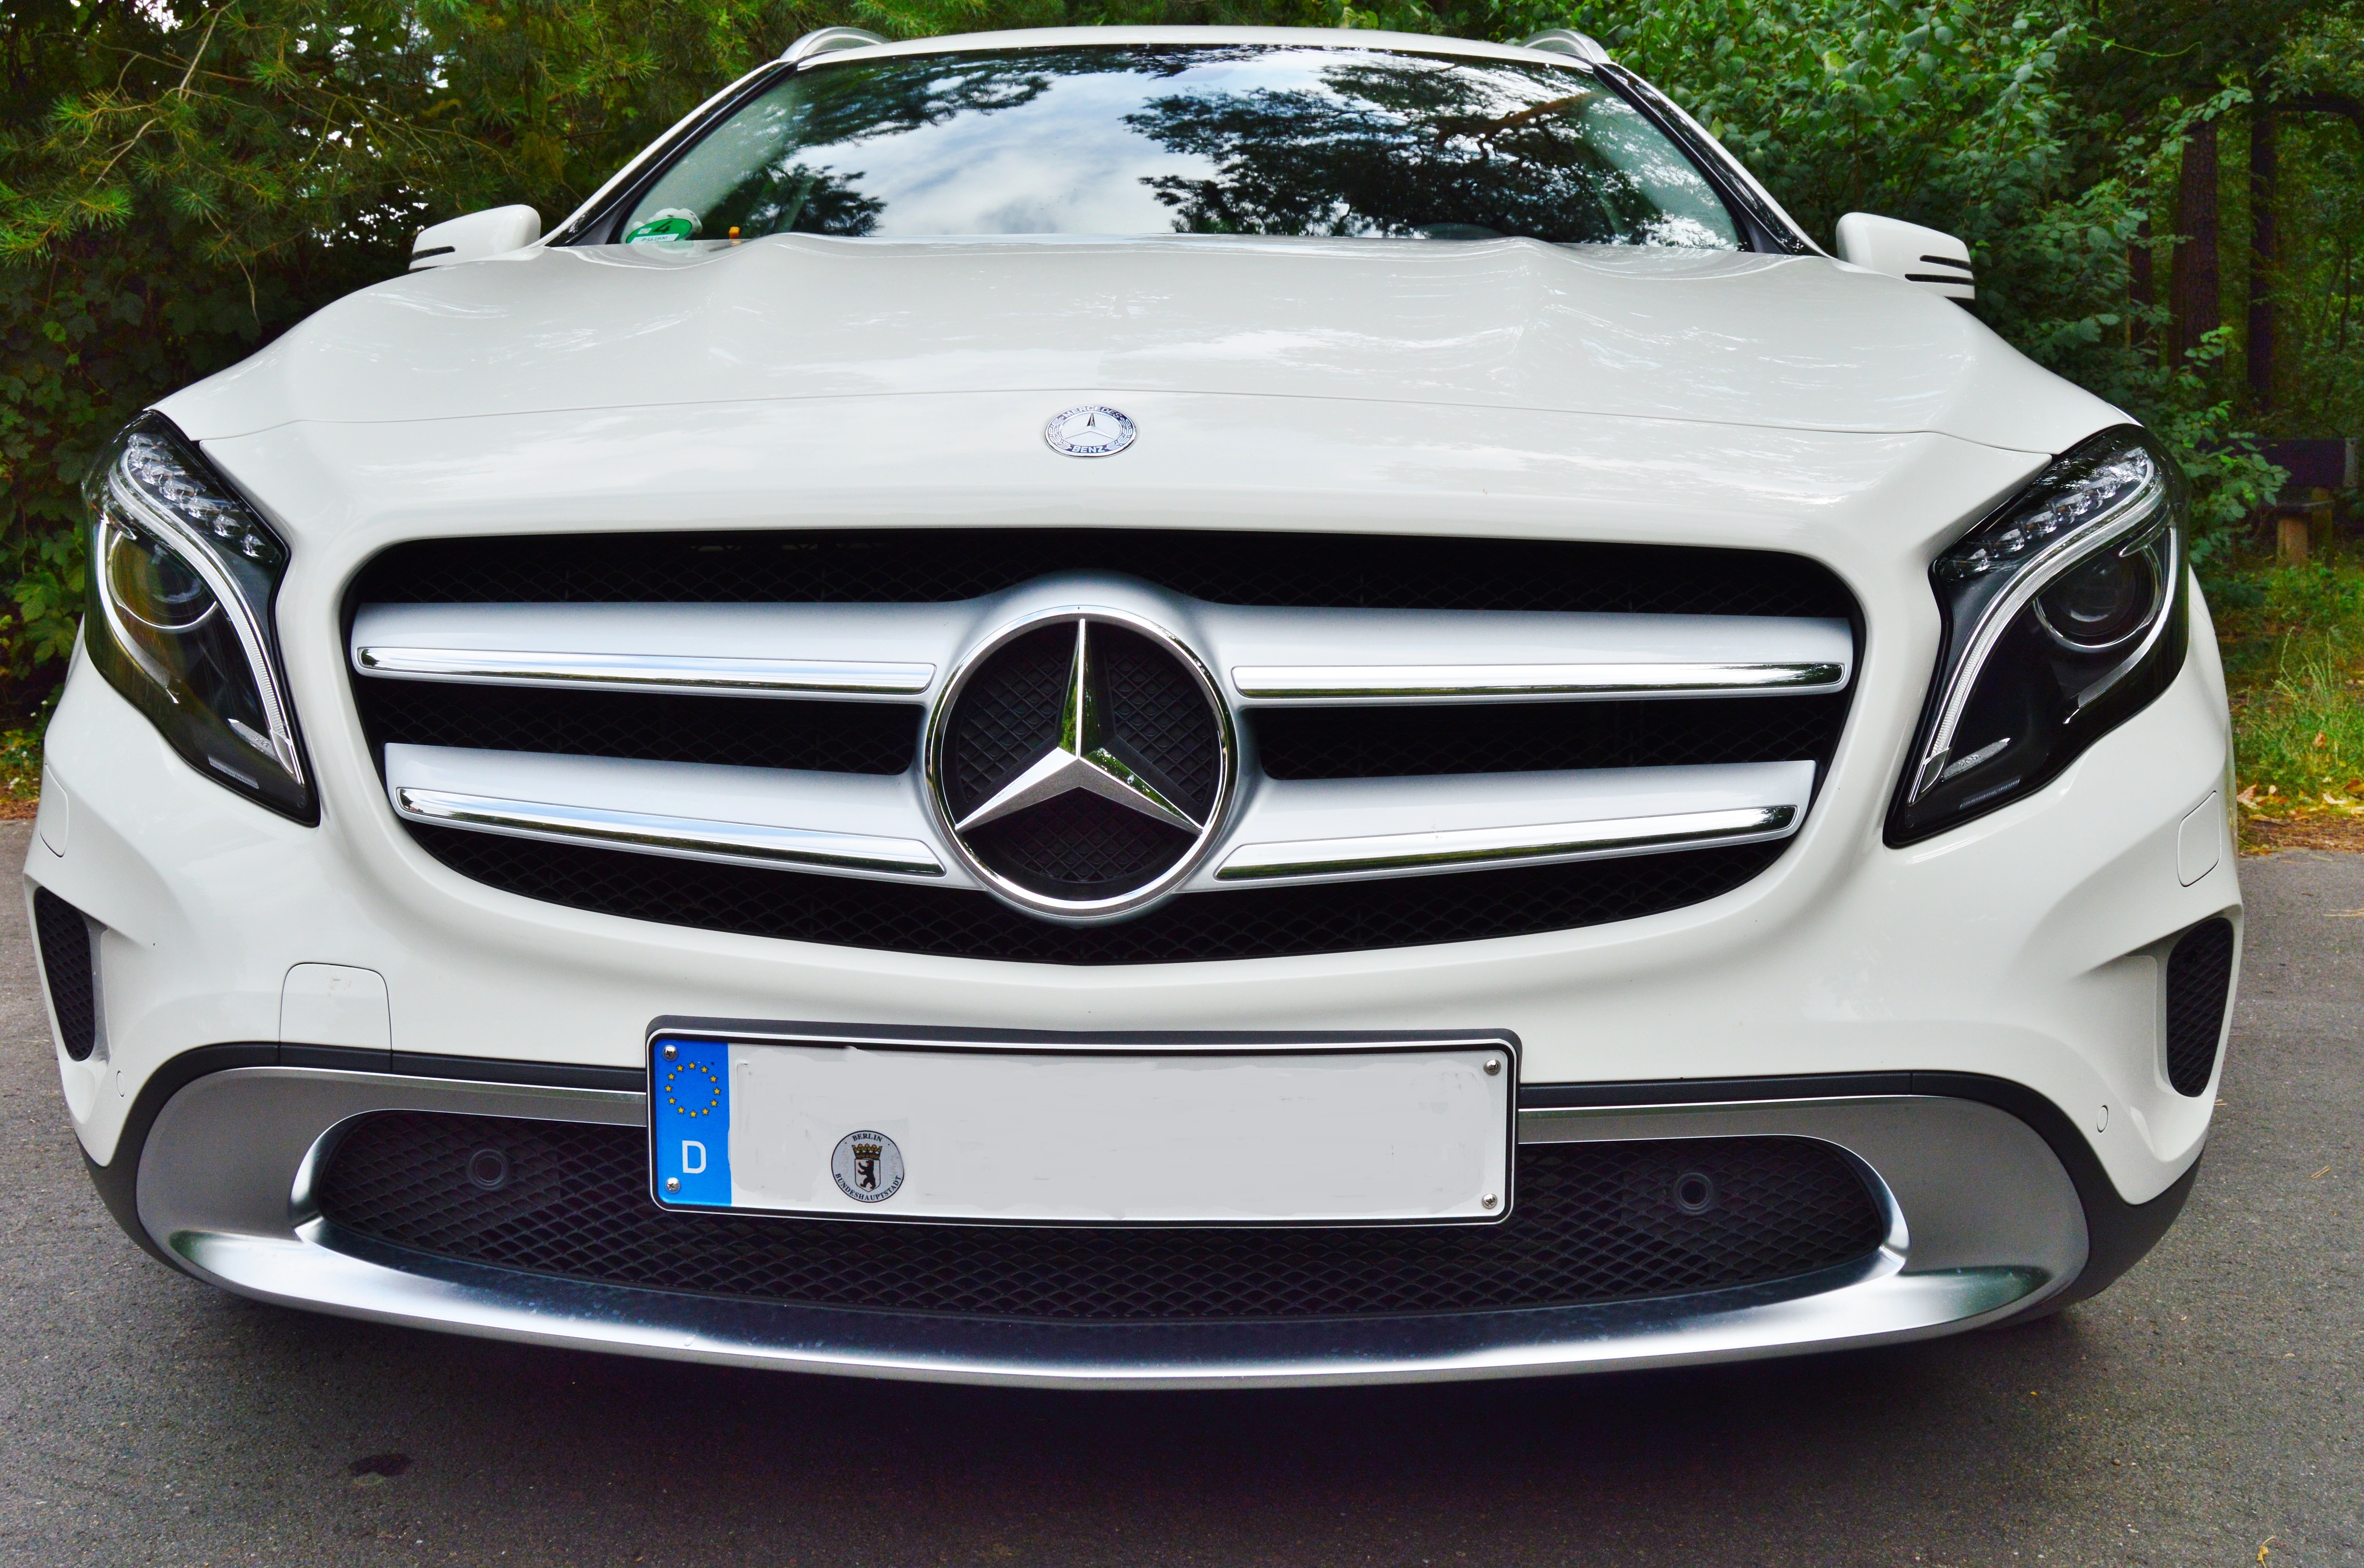
white, car, wheel, star, vehicle, auto, grille, sports car, motor vehicle, bumper, suv, sedan, front, mercedes benz, novelty, land vehicle, automobile make, automotive exterior, compact car, automotive design, luxury vehicle, mercedes benz a class